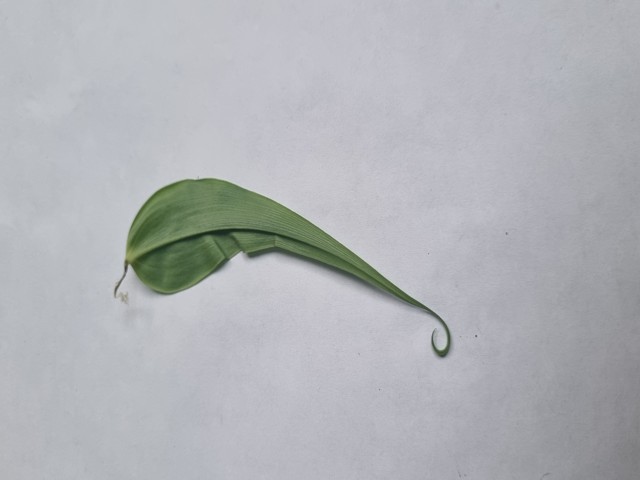
Plant: agnishika